Sports in Montreal

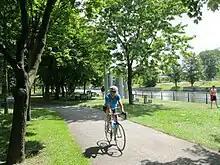
A cyclist near the Lachine Canal

Montreal has a well-developed network of bicycle paths. Bike rentals are available at the Old Port of Montreal, as well as quadricycles, inline skates, children trailers, and Segways. In addition to a network of parks that include le Parc du Mont-Royal, on the mountain's side, Montreal offers five beaches around the island for recreational activities: Cap St. Jacques Nature Park, Bois-de-L’Ile Bizard Nature Park, Jean Drapeau Park Beach, Pointe Calumet Beach Club and Oka Beach. The Quebec Ministry of Environment tests the beaches for pollutants, on a scale from “A” to “D”.